Hector

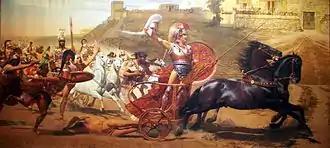
Triumphant Achilles dragging Hector's lifeless body in Troy. (A fresco in the Achilleion, Corfu)

Hector pulls out his sword, now his only weapon, and charges. But Achilles grabs his thrown spears that were delivered to him by the unseen Athena. Achilles then aims his spear and strikes Hector around the collar bone, the only part of the stolen armor of Achilles that did not protect Hector. The wound is fatal yet allowed Hector to speak to Achilles. In his final moments, Hector begs Achilles for an honorable funeral, but Achilles replies that he will let the dogs and vultures devour Hector's flesh. Hector dies, prophesying that Achilles' death will follow soon: